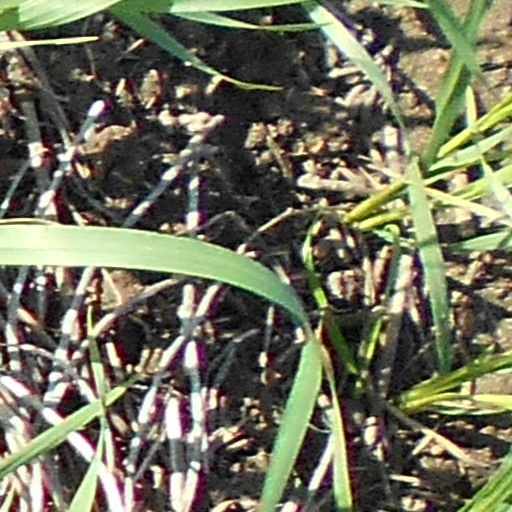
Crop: wheat